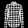
Label: Shirt